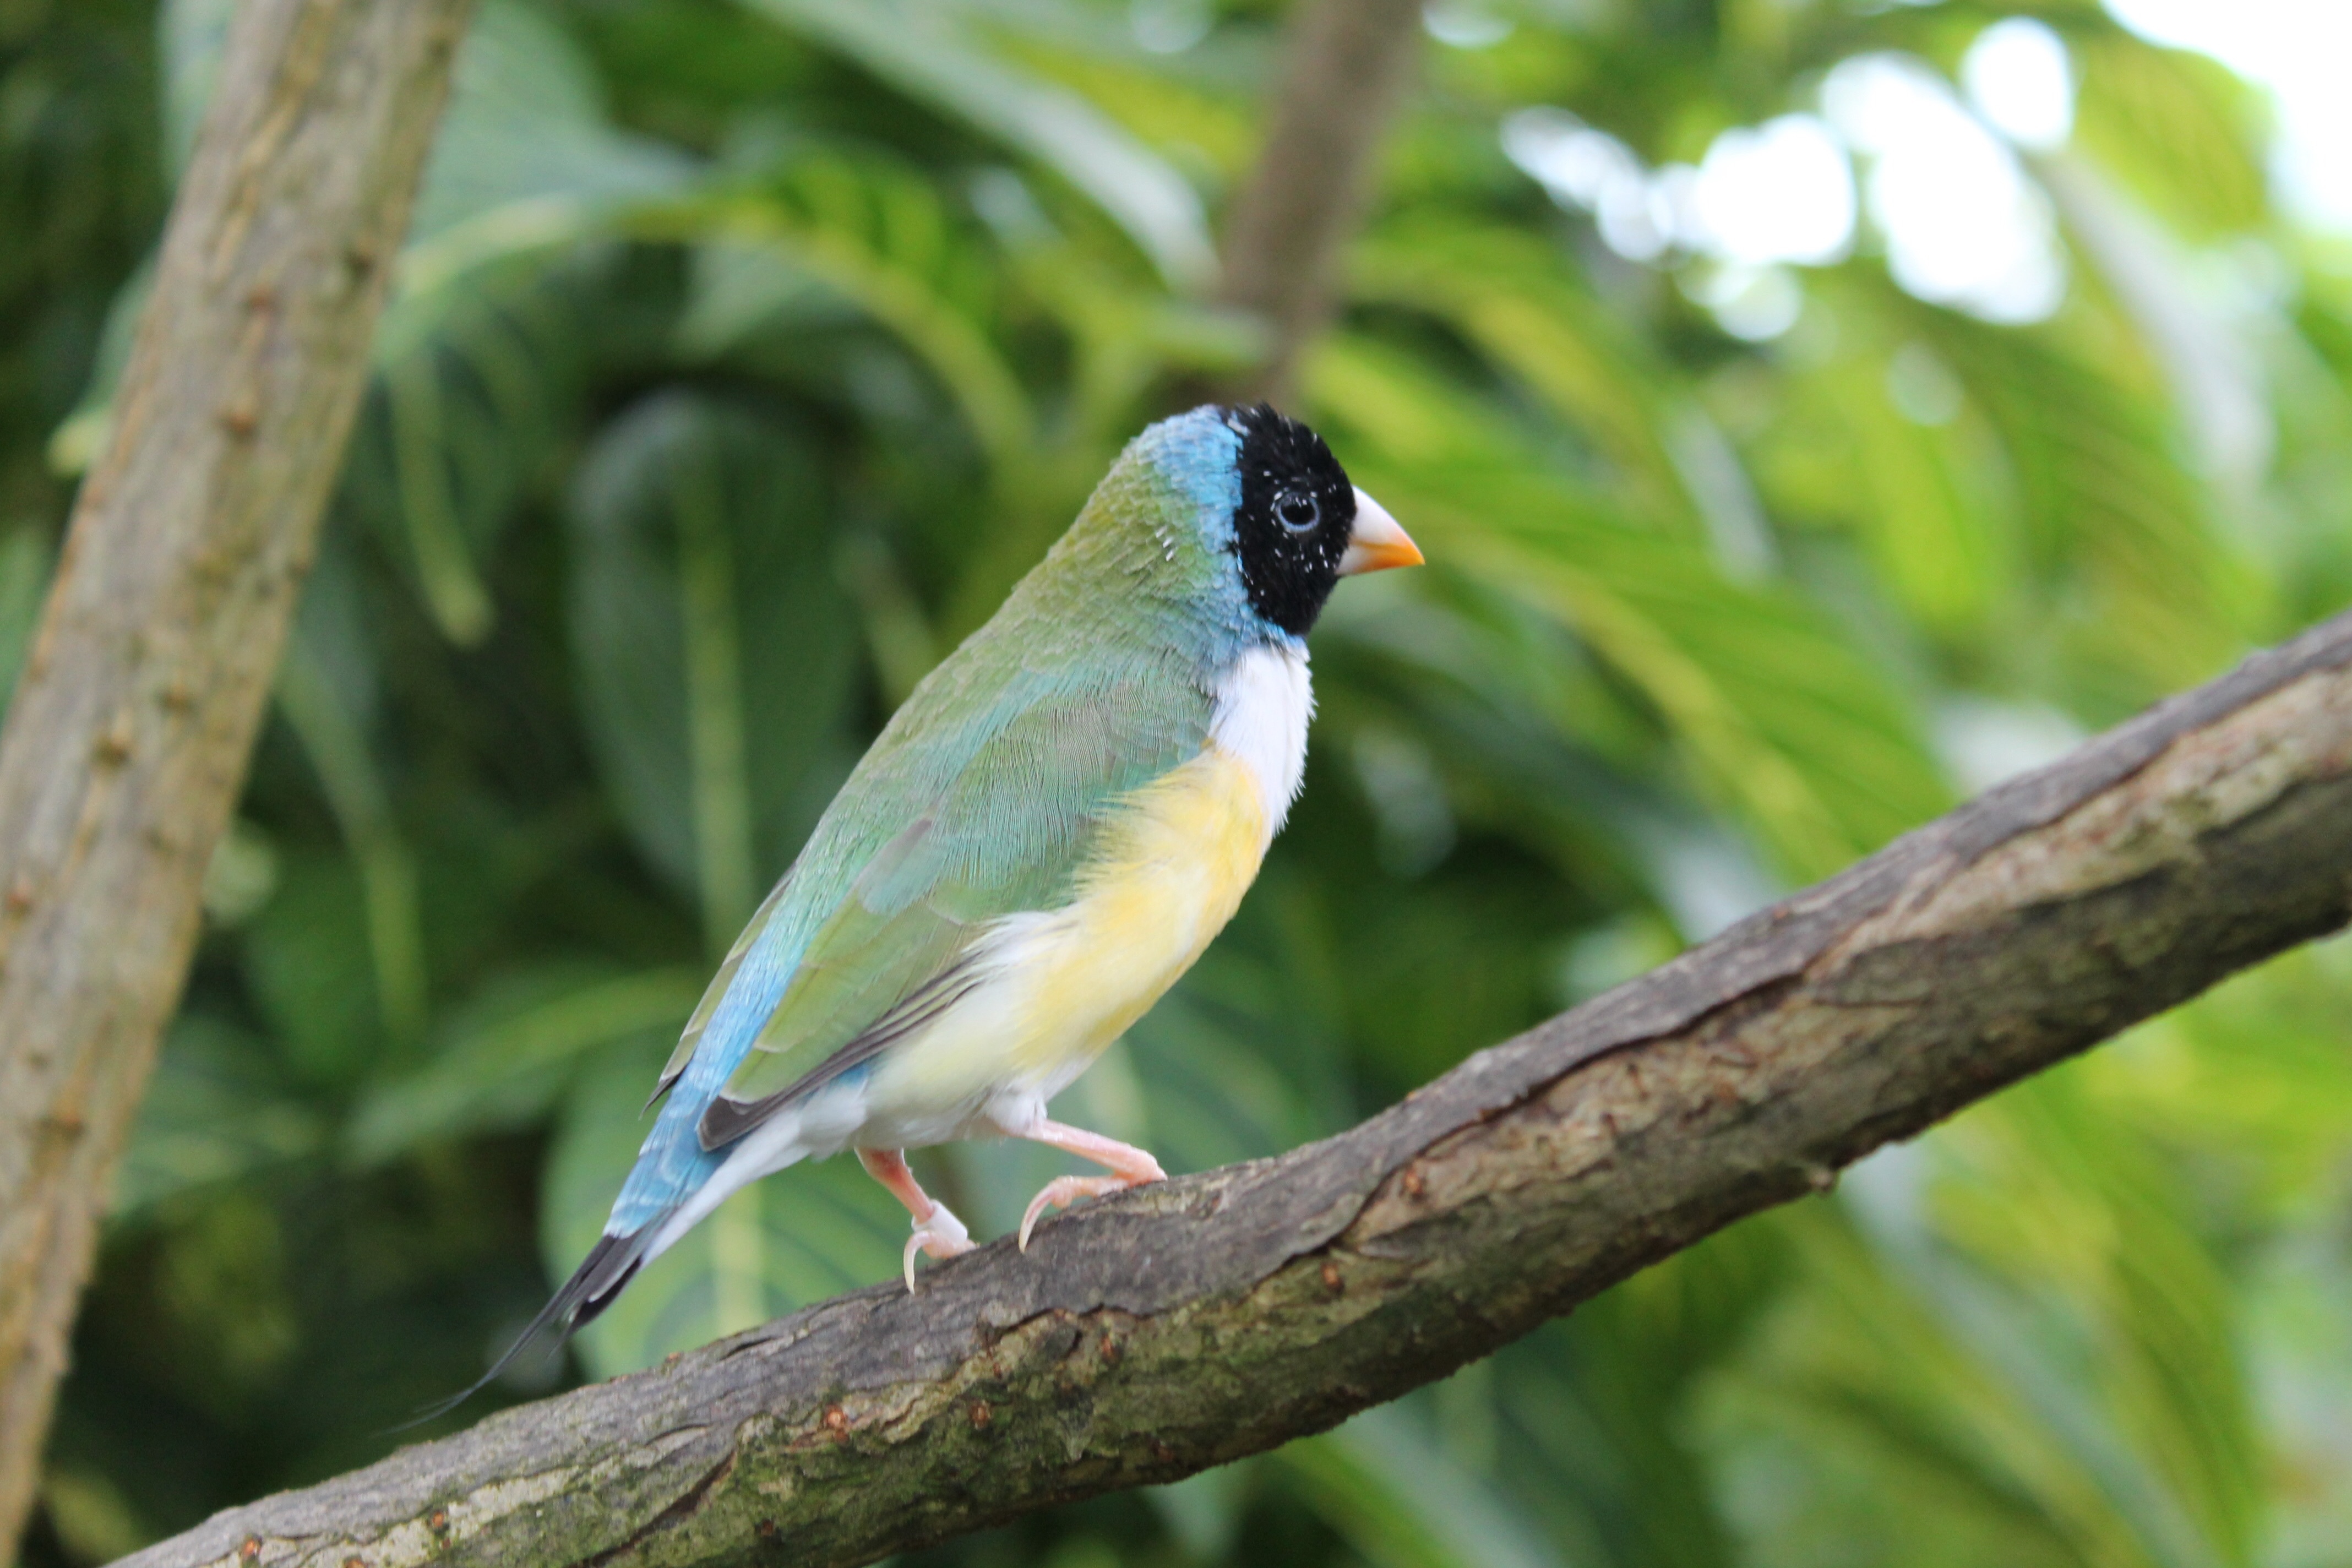
nature, branch, bird, wildlife, beak, fauna, vertebrate, finch, old world flycatcher, perching bird, green jay